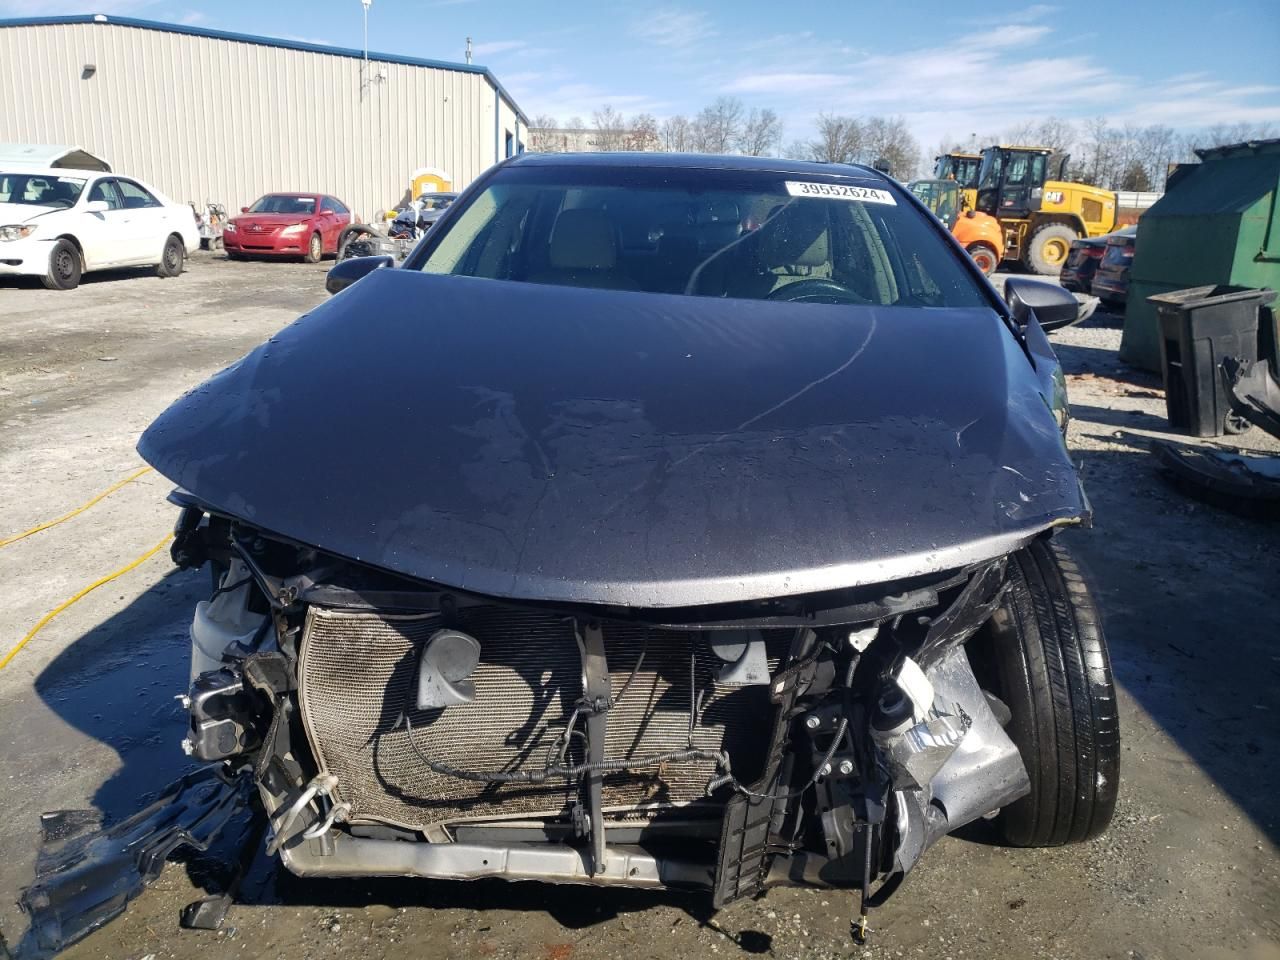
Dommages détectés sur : plaque d'immatriculation avant, pare-choc avant, feu avant droit, feu avant gauche, capot, aile avant droite, aile avant gauche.
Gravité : majeur